Finsterforst

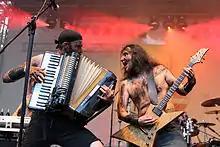
Johannes Joseph and David Schuldis

The effort is intended to be a humorous approach to the pagan metal genre and its title is the name of a Nordic deity that vocalist Oliver Berlin envisioned. The EP has four covers of songs originally by Miley Cyrus, Michael Jackson, K.I.Z and Die Kassierer.